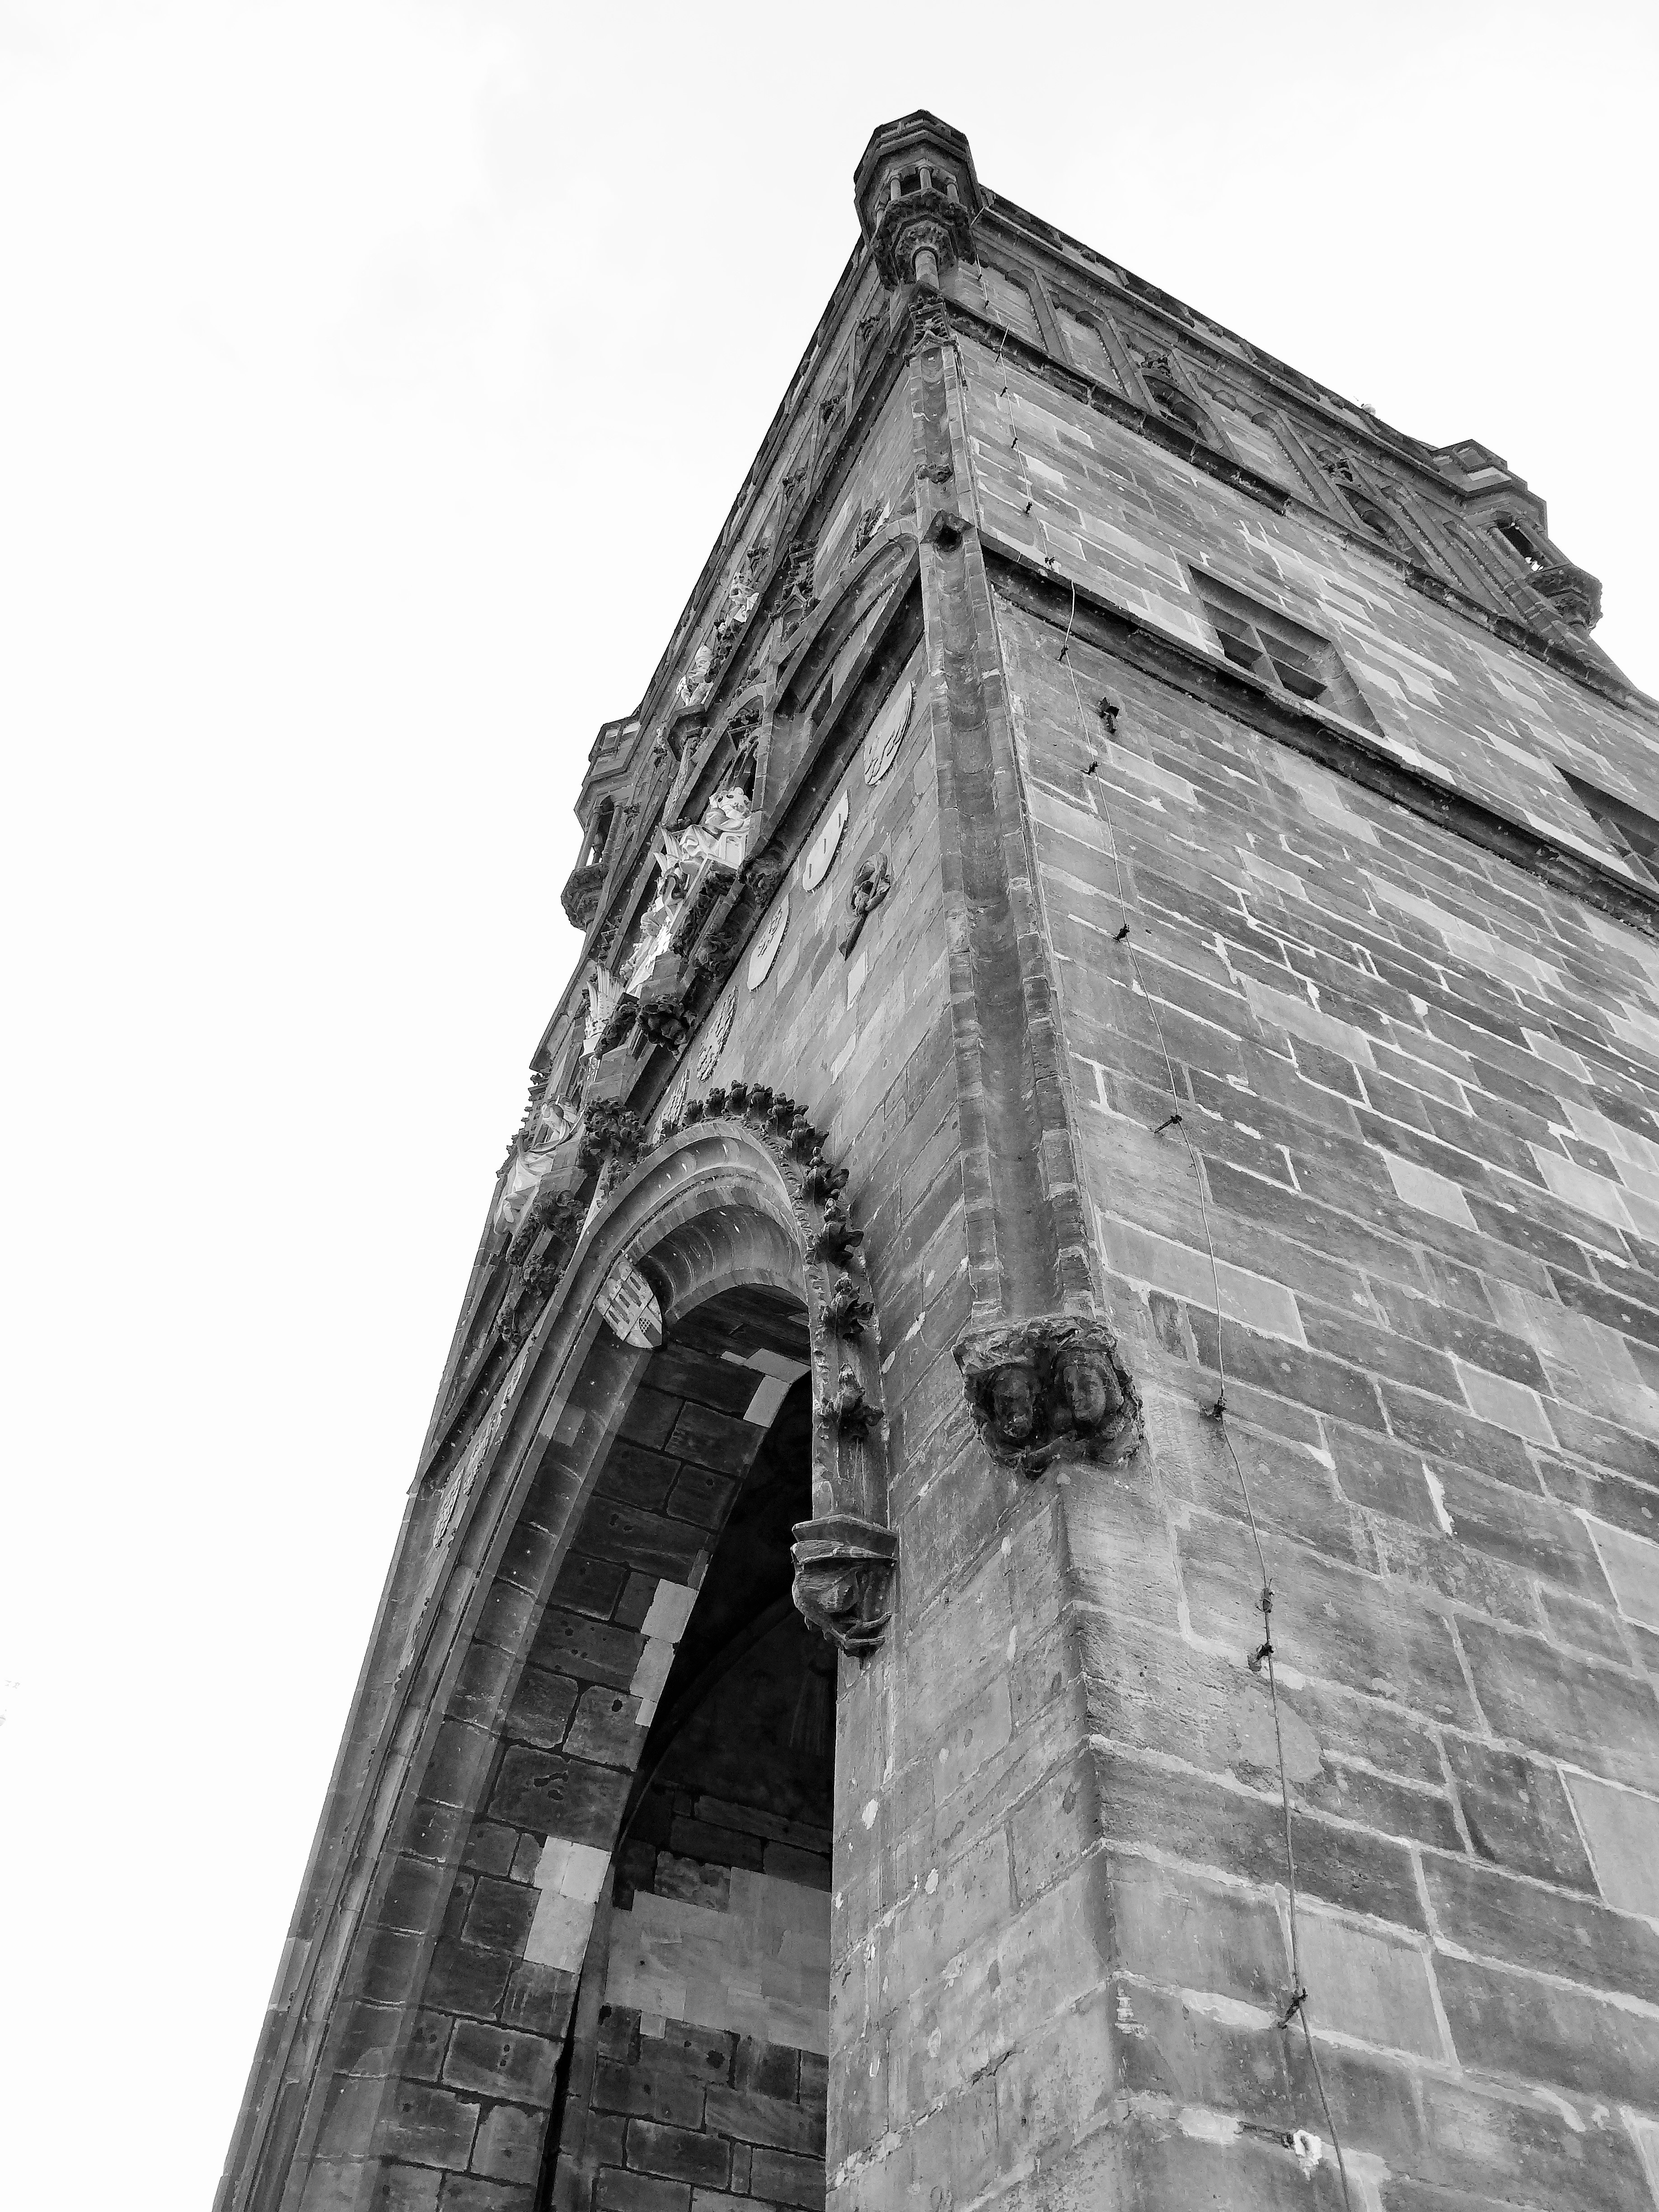
black and white, architecture, building, old, city, stone, monument, vacation, travel, europe, statue, column, tower, ancient, landmark, facade, church, chapel, prague, monochrome, tourism, gothic, place of worship, medieval, spire, ruins, european, republic, czech, monochrome photography, ancient history